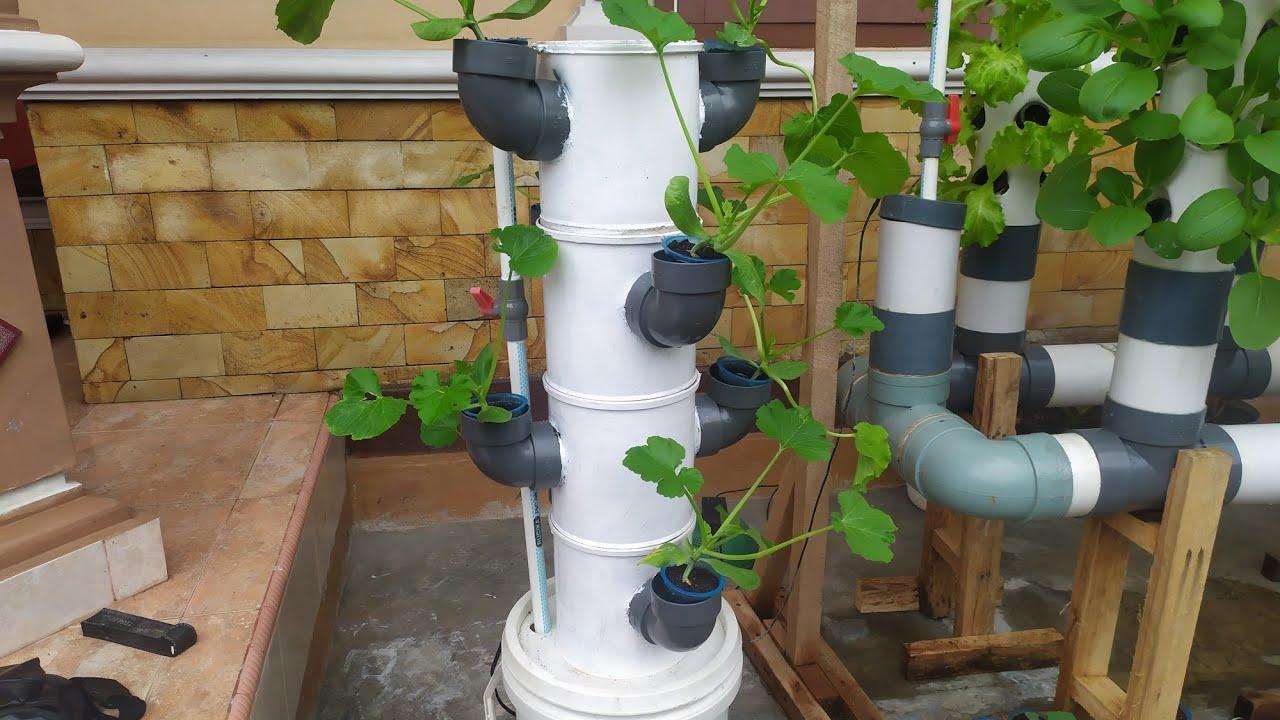
Huu ni mfumo wa kulimo cha haidroponiki. Kuna bomba la plastiki lililosimama wima, limeunganishwa na ndoo nyeupe ambalo lina mashimo madogo, ambapo mimea imepandwa ya kijani kibichi. Hiki kikiwa kiashirio cha ukuaji mzuri. Pembeni kuna vifaa vingine vya plastiki vinanvyo saidia mfumo wa maji.